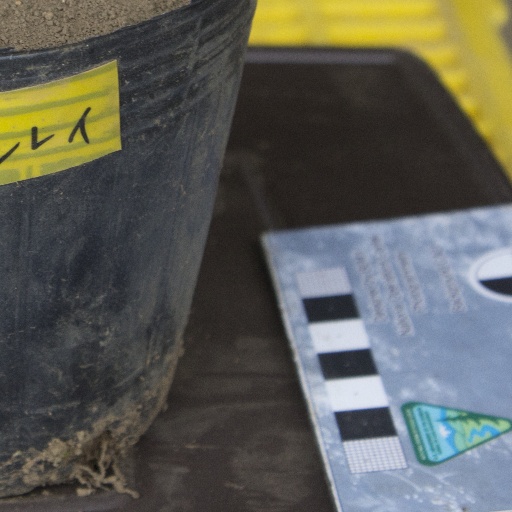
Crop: soybean